Adam West (Family Guy)

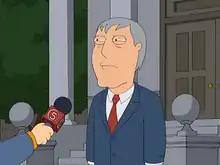
Mayor Adam West

Mayor Adam West, or simply Mayor West, is a fictional character that was voiced by actor Adam West (as a fictionalized version of himself) on the American animated television series and franchise "Family Guy". Depicted as the mayor of the town of Quahog, Rhode Island, where the show is set, he appeared on a recurring basis from his first appearance in the second season until his final appearance in the seventeenth season.